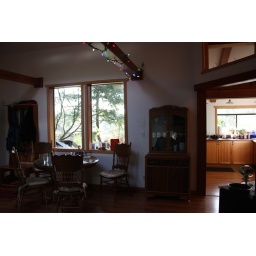
Dining table at two large windows on the south side with kitchen in the background